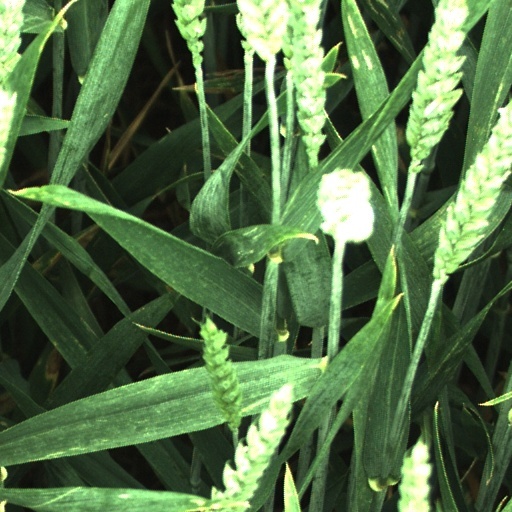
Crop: wheat